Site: brandenburg
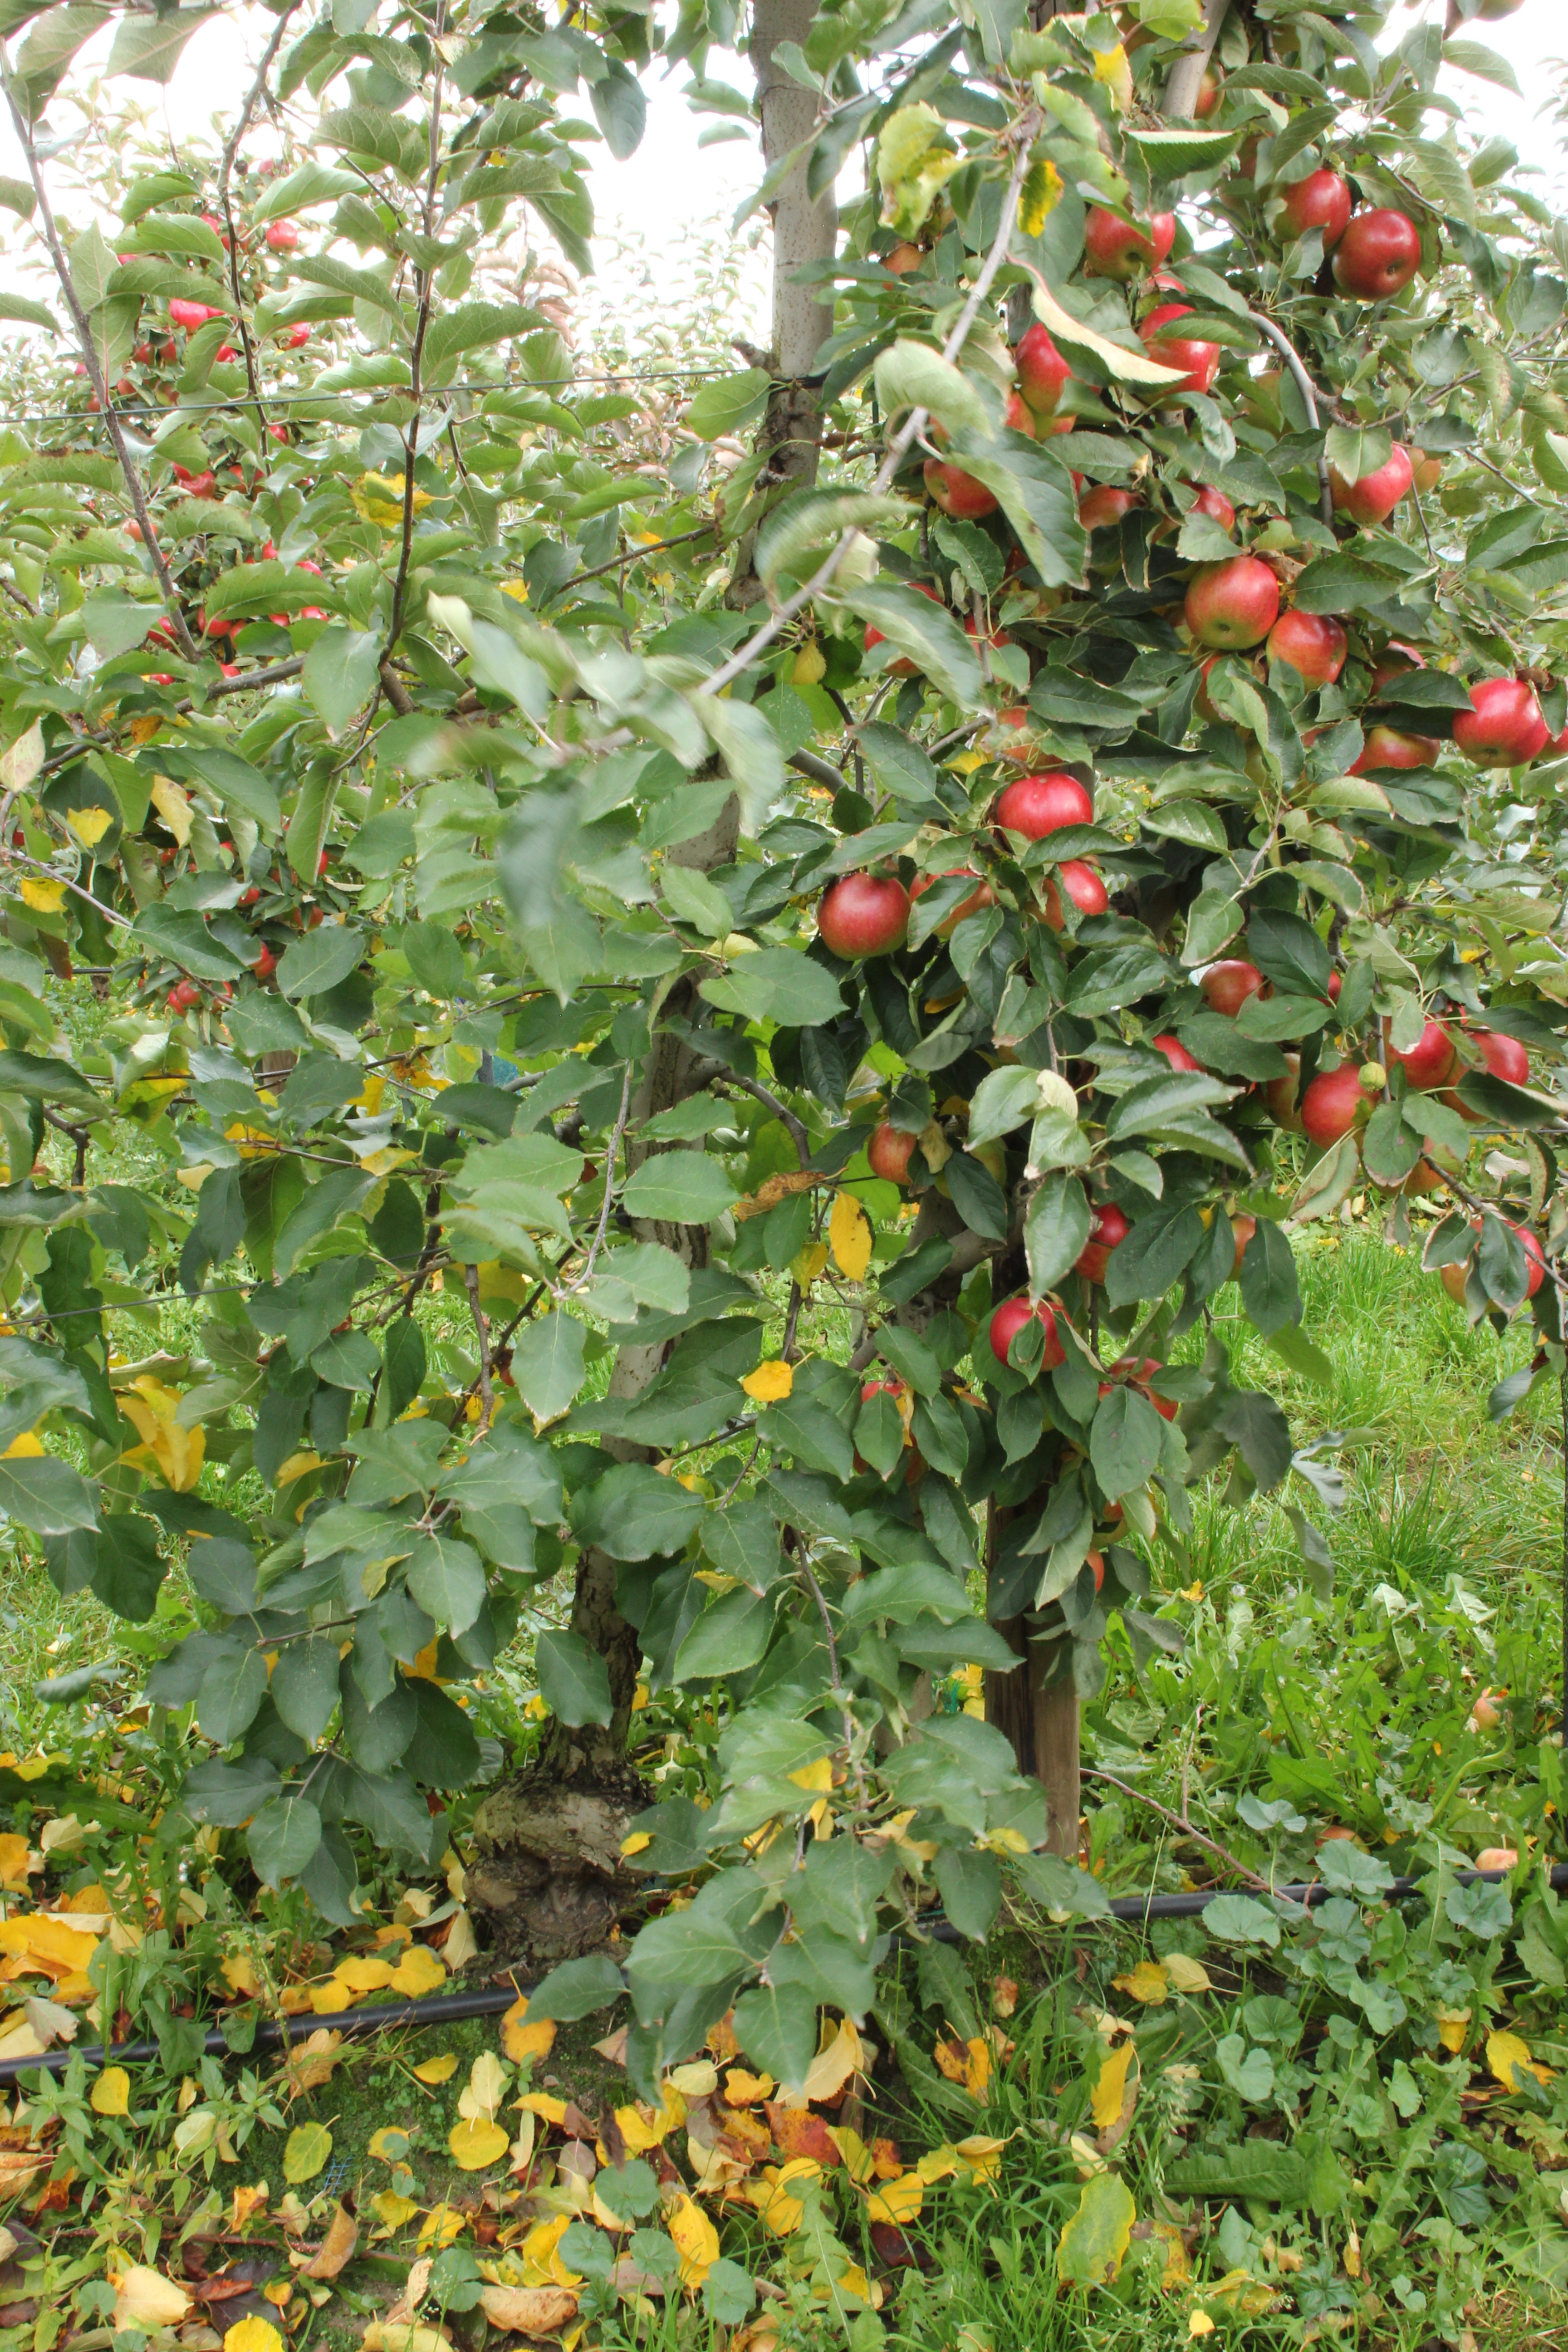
Growth stage (BBCH 91): Senescence, beginning of dormancy